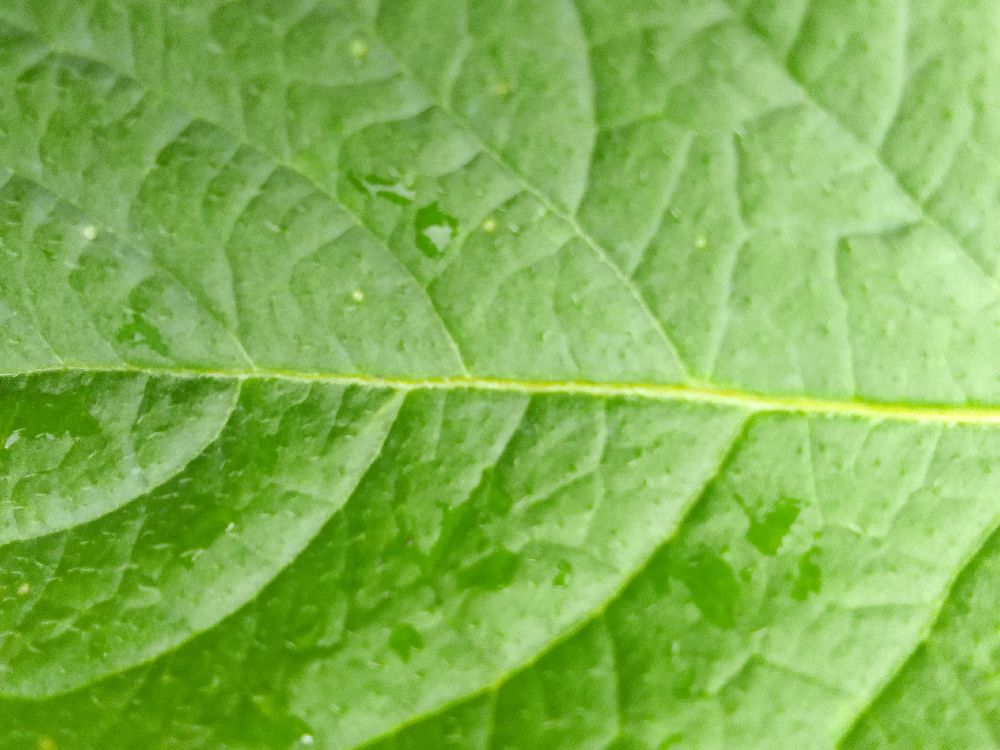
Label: Healthy